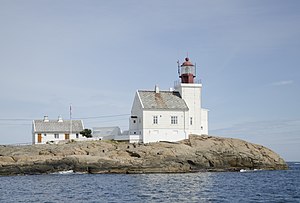
Lyngør fyr
Lyngør fyr er et fyr på en lille ø ud for Tvedestrand i Agder fylke i Norge, i nærheden af Lyngør. Fyrbygningen er bygget i beton, med et fyrtårn ved gavlen.